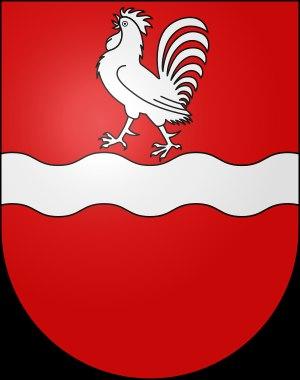
La Paudèze est une rivière du canton de Vaud, en Suisse, et un affluent du Rhône qui a son embouchure au nord du Lac Léman.